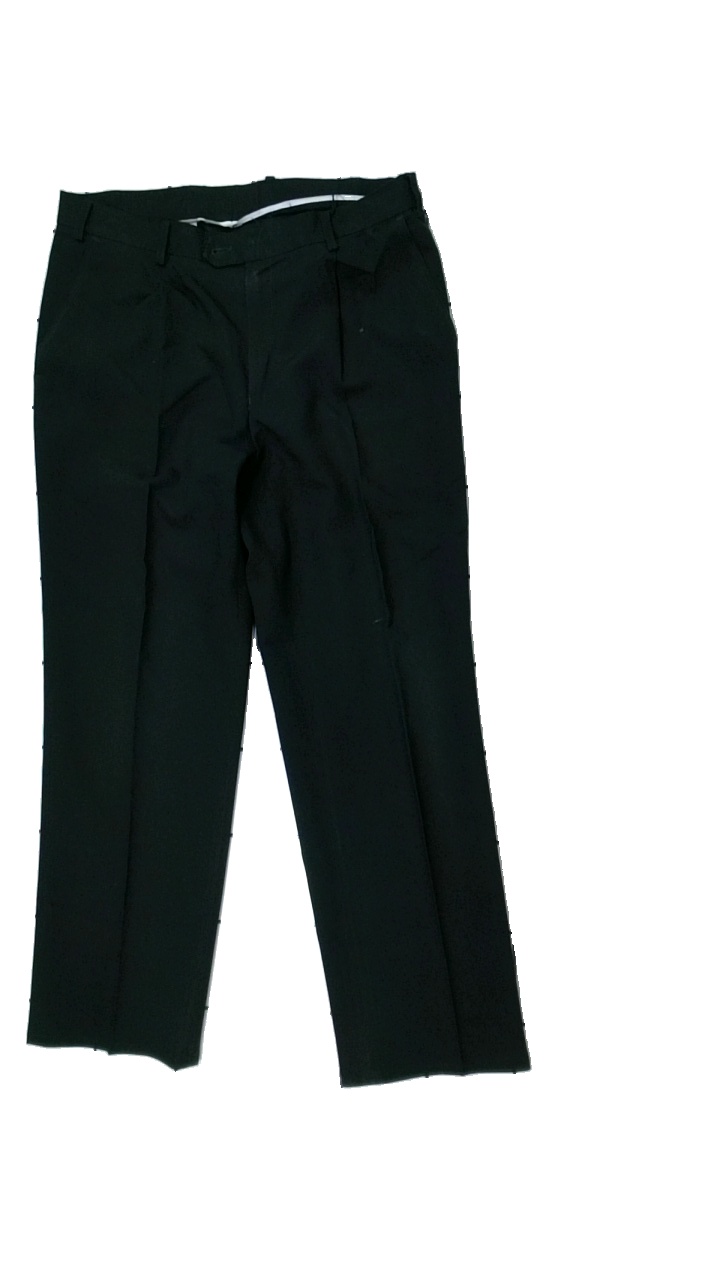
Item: Trousers (Men)
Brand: Missing
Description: svarta kostymbyxor med fläckar längst ner på benen och hål mellan benen
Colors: Black
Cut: Regular
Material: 100% polyester
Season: All
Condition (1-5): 2
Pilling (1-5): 5
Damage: fläckar
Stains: Major
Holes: Major
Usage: Remake
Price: <50